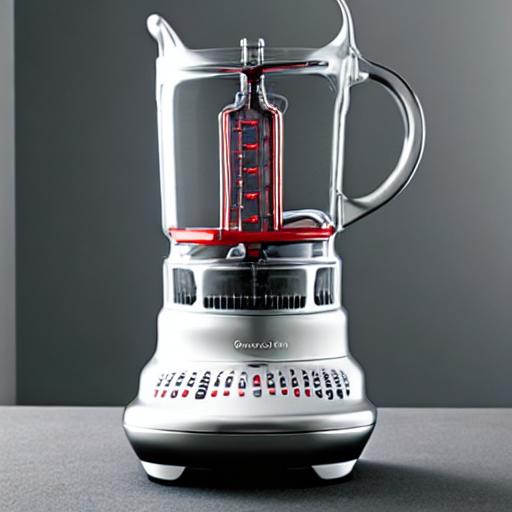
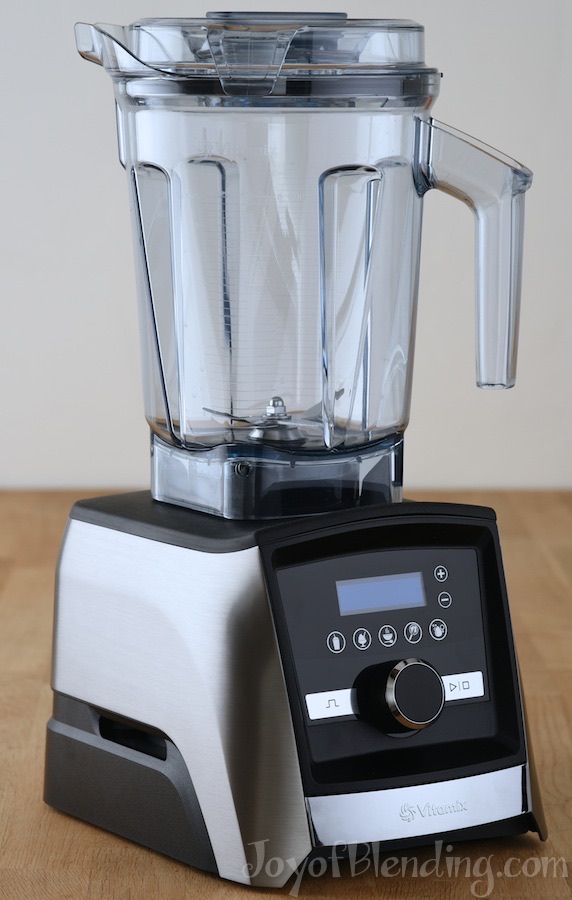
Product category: items_blender
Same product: no